On the Town (cast album)

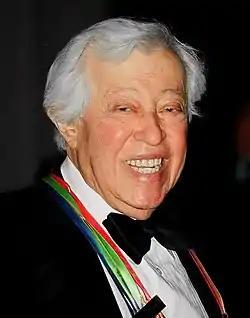
Adolph Green in 1998

In 1993, Deutsche Grammophon released the album on cassette (catalogue number 437 516-4), digital compact cassette (catalogue number 437 516-5) and CD (catalogue number 437 516-2). The CD was accompanied by a 44-page insert booklet including photographs of Bernstein, Comden, Green, Tilson Thomas and the cast, the text of the musical (in English only), notes by Ethan Mordden (again in English only) and synopses by Mordden in English, French, German and Italian.